Simone Mayer

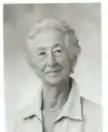
Simone Mayer

Simone and her father were saved from deportation during the Second World War. Father Antoine Girardin, a priest, hid her and her father from the authorities in his presbytery. They were not allowed to leave their room for any reason, nor make noise that could give them away.